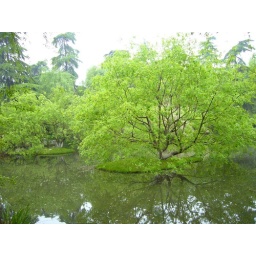
the green tree and its reflection in water